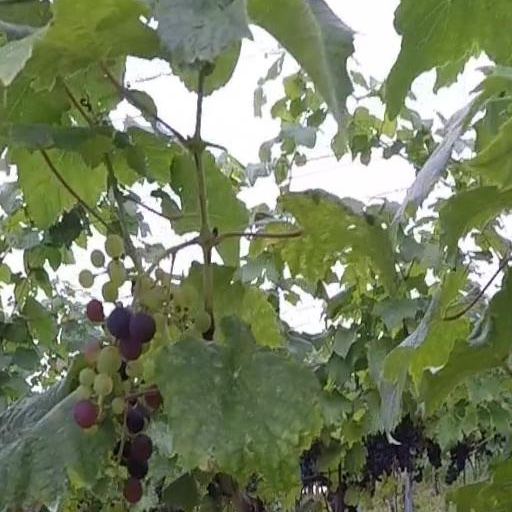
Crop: grape